Beckers Block

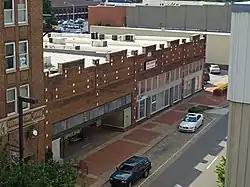
Beckers Block in May 2011

Beckers Block is a group of historic commercial buildings in Huntsville, Alabama. The two-story, five-bay structure was built in 1925. Each bay is separated by piers that project above the roofline. The center of each bay is raised above the parapet, creating a crenelated appearance. Below the parapet, a rectangular panel is formed from header courses. Cream-colored square stones decorate the entire façade.